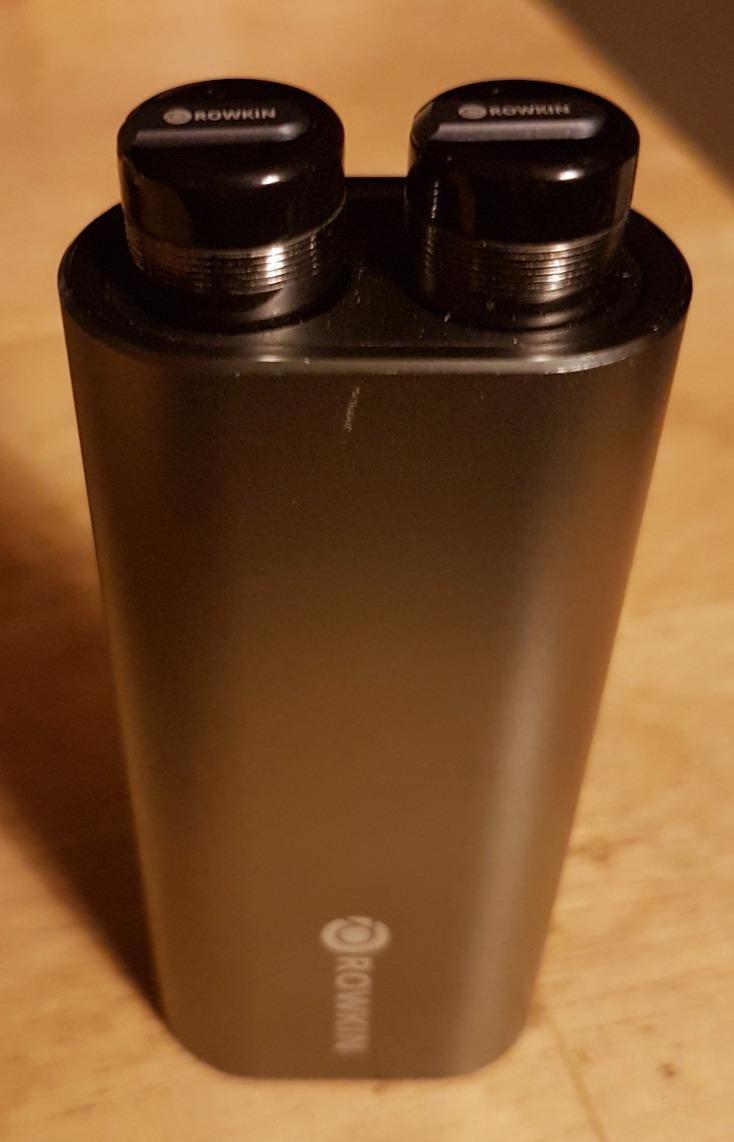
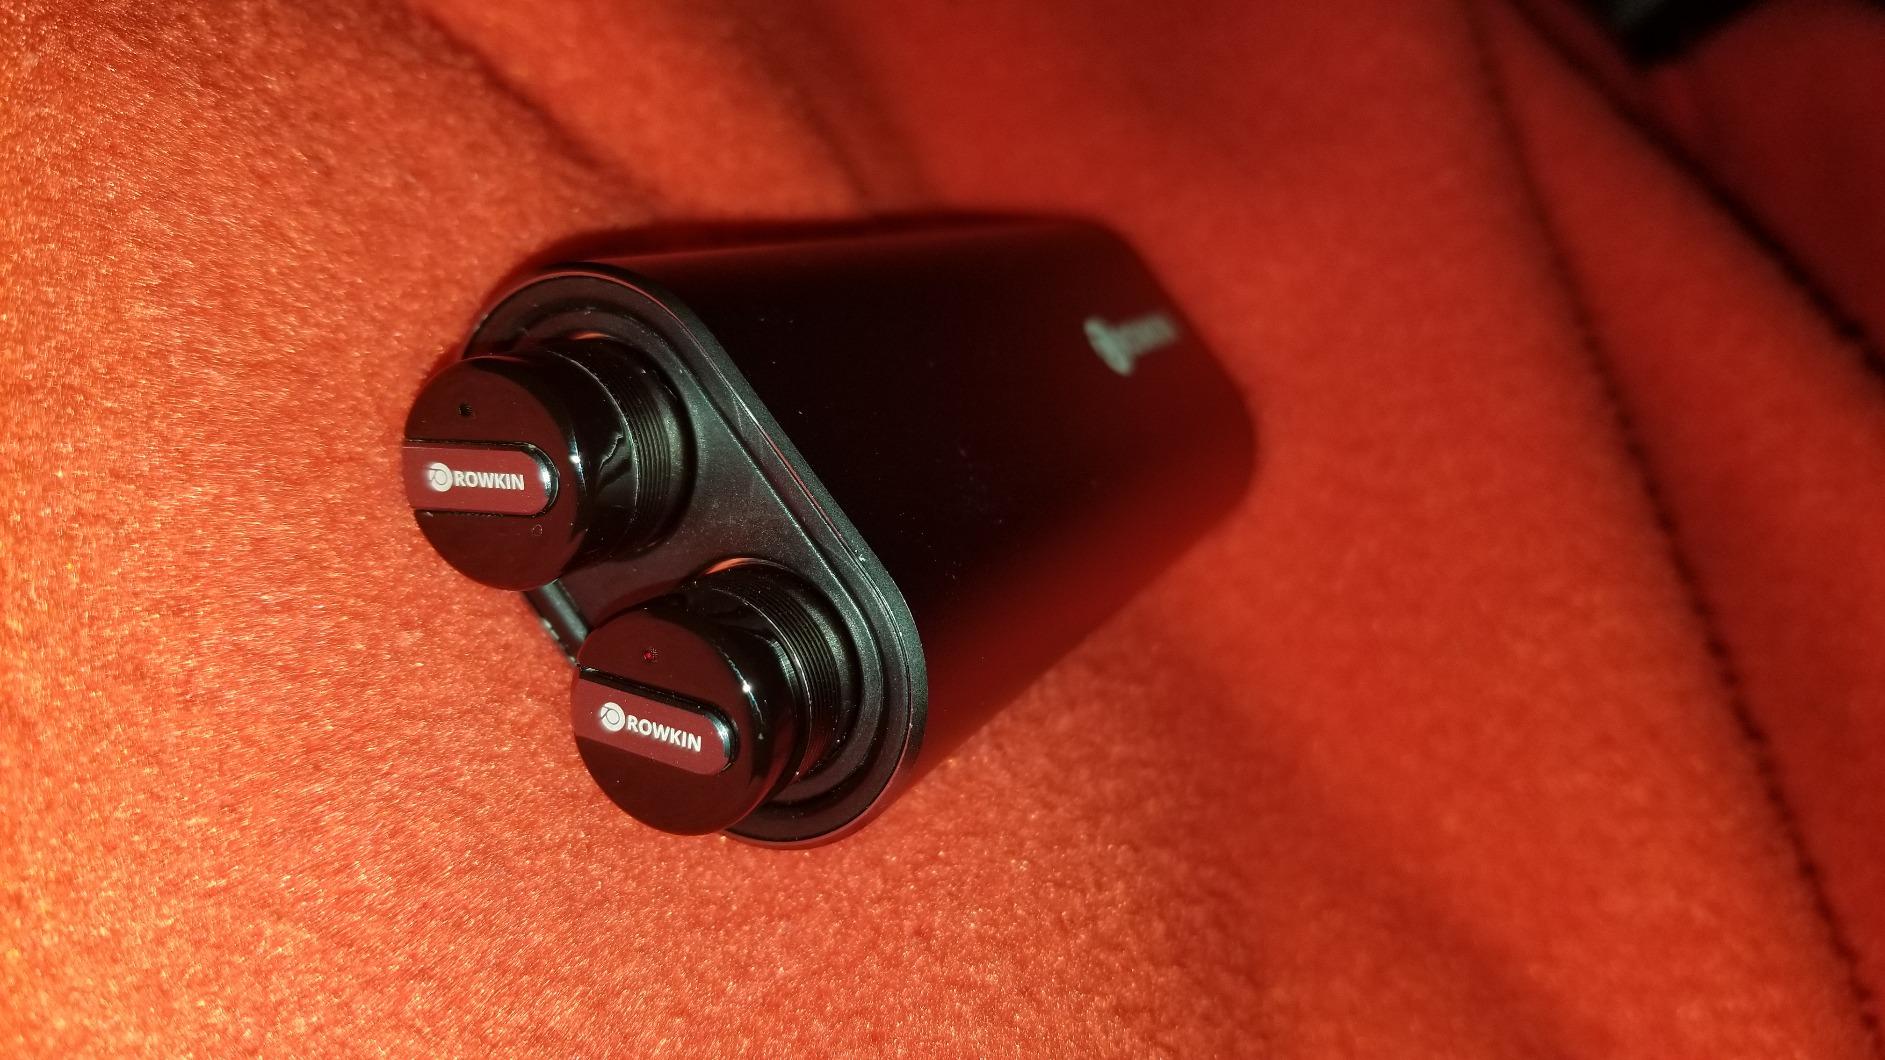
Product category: headphones
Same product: yes